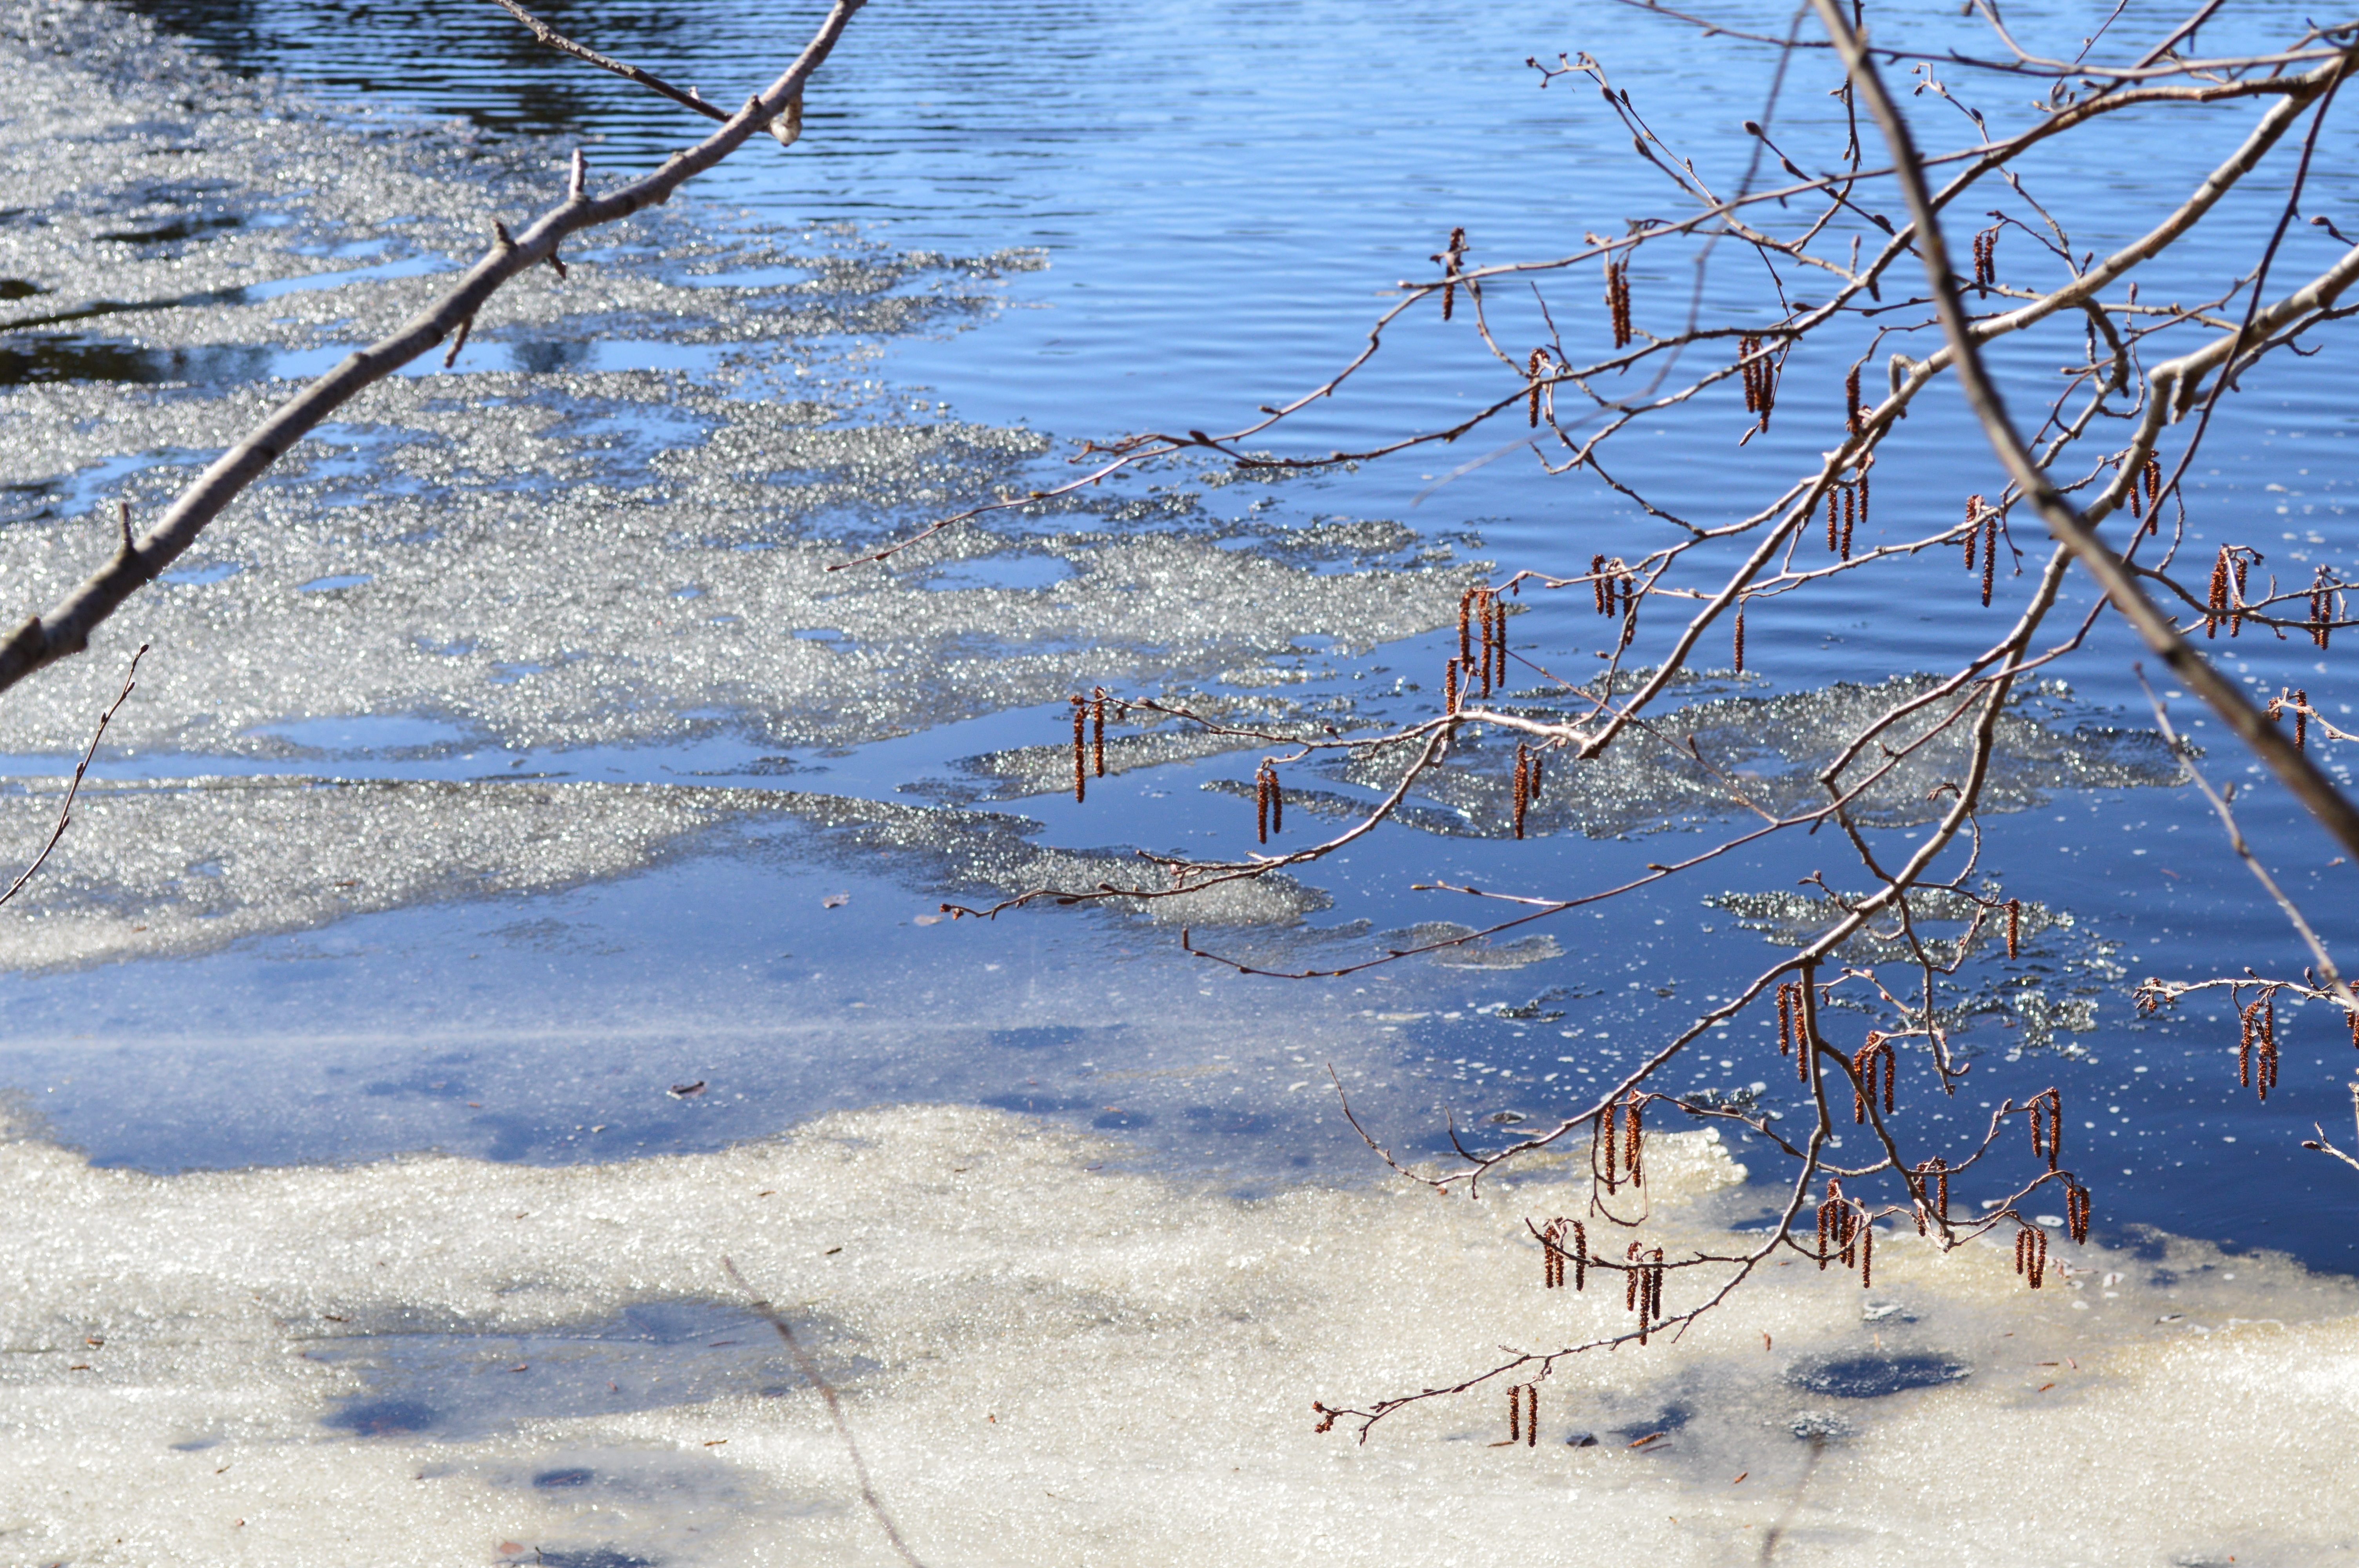
sea, tree, water, branch, snow, winter, plant, lake, frost, ice, spring, reflection, weather, season, freezing